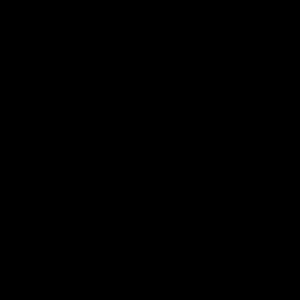
En audiophonie, le 4.1 désigne un système de reproduction phonique à cinq canaux. Chaque canal est matérialisé par une enceinte spécifique. Le chiffre 4 de 4.1 correspond aux 4 enceintes généralement de petite taille. Seul le caisson de renfort de basse, qui correspond au chiffre 1 de 4.1, peut avoir une taille importante.